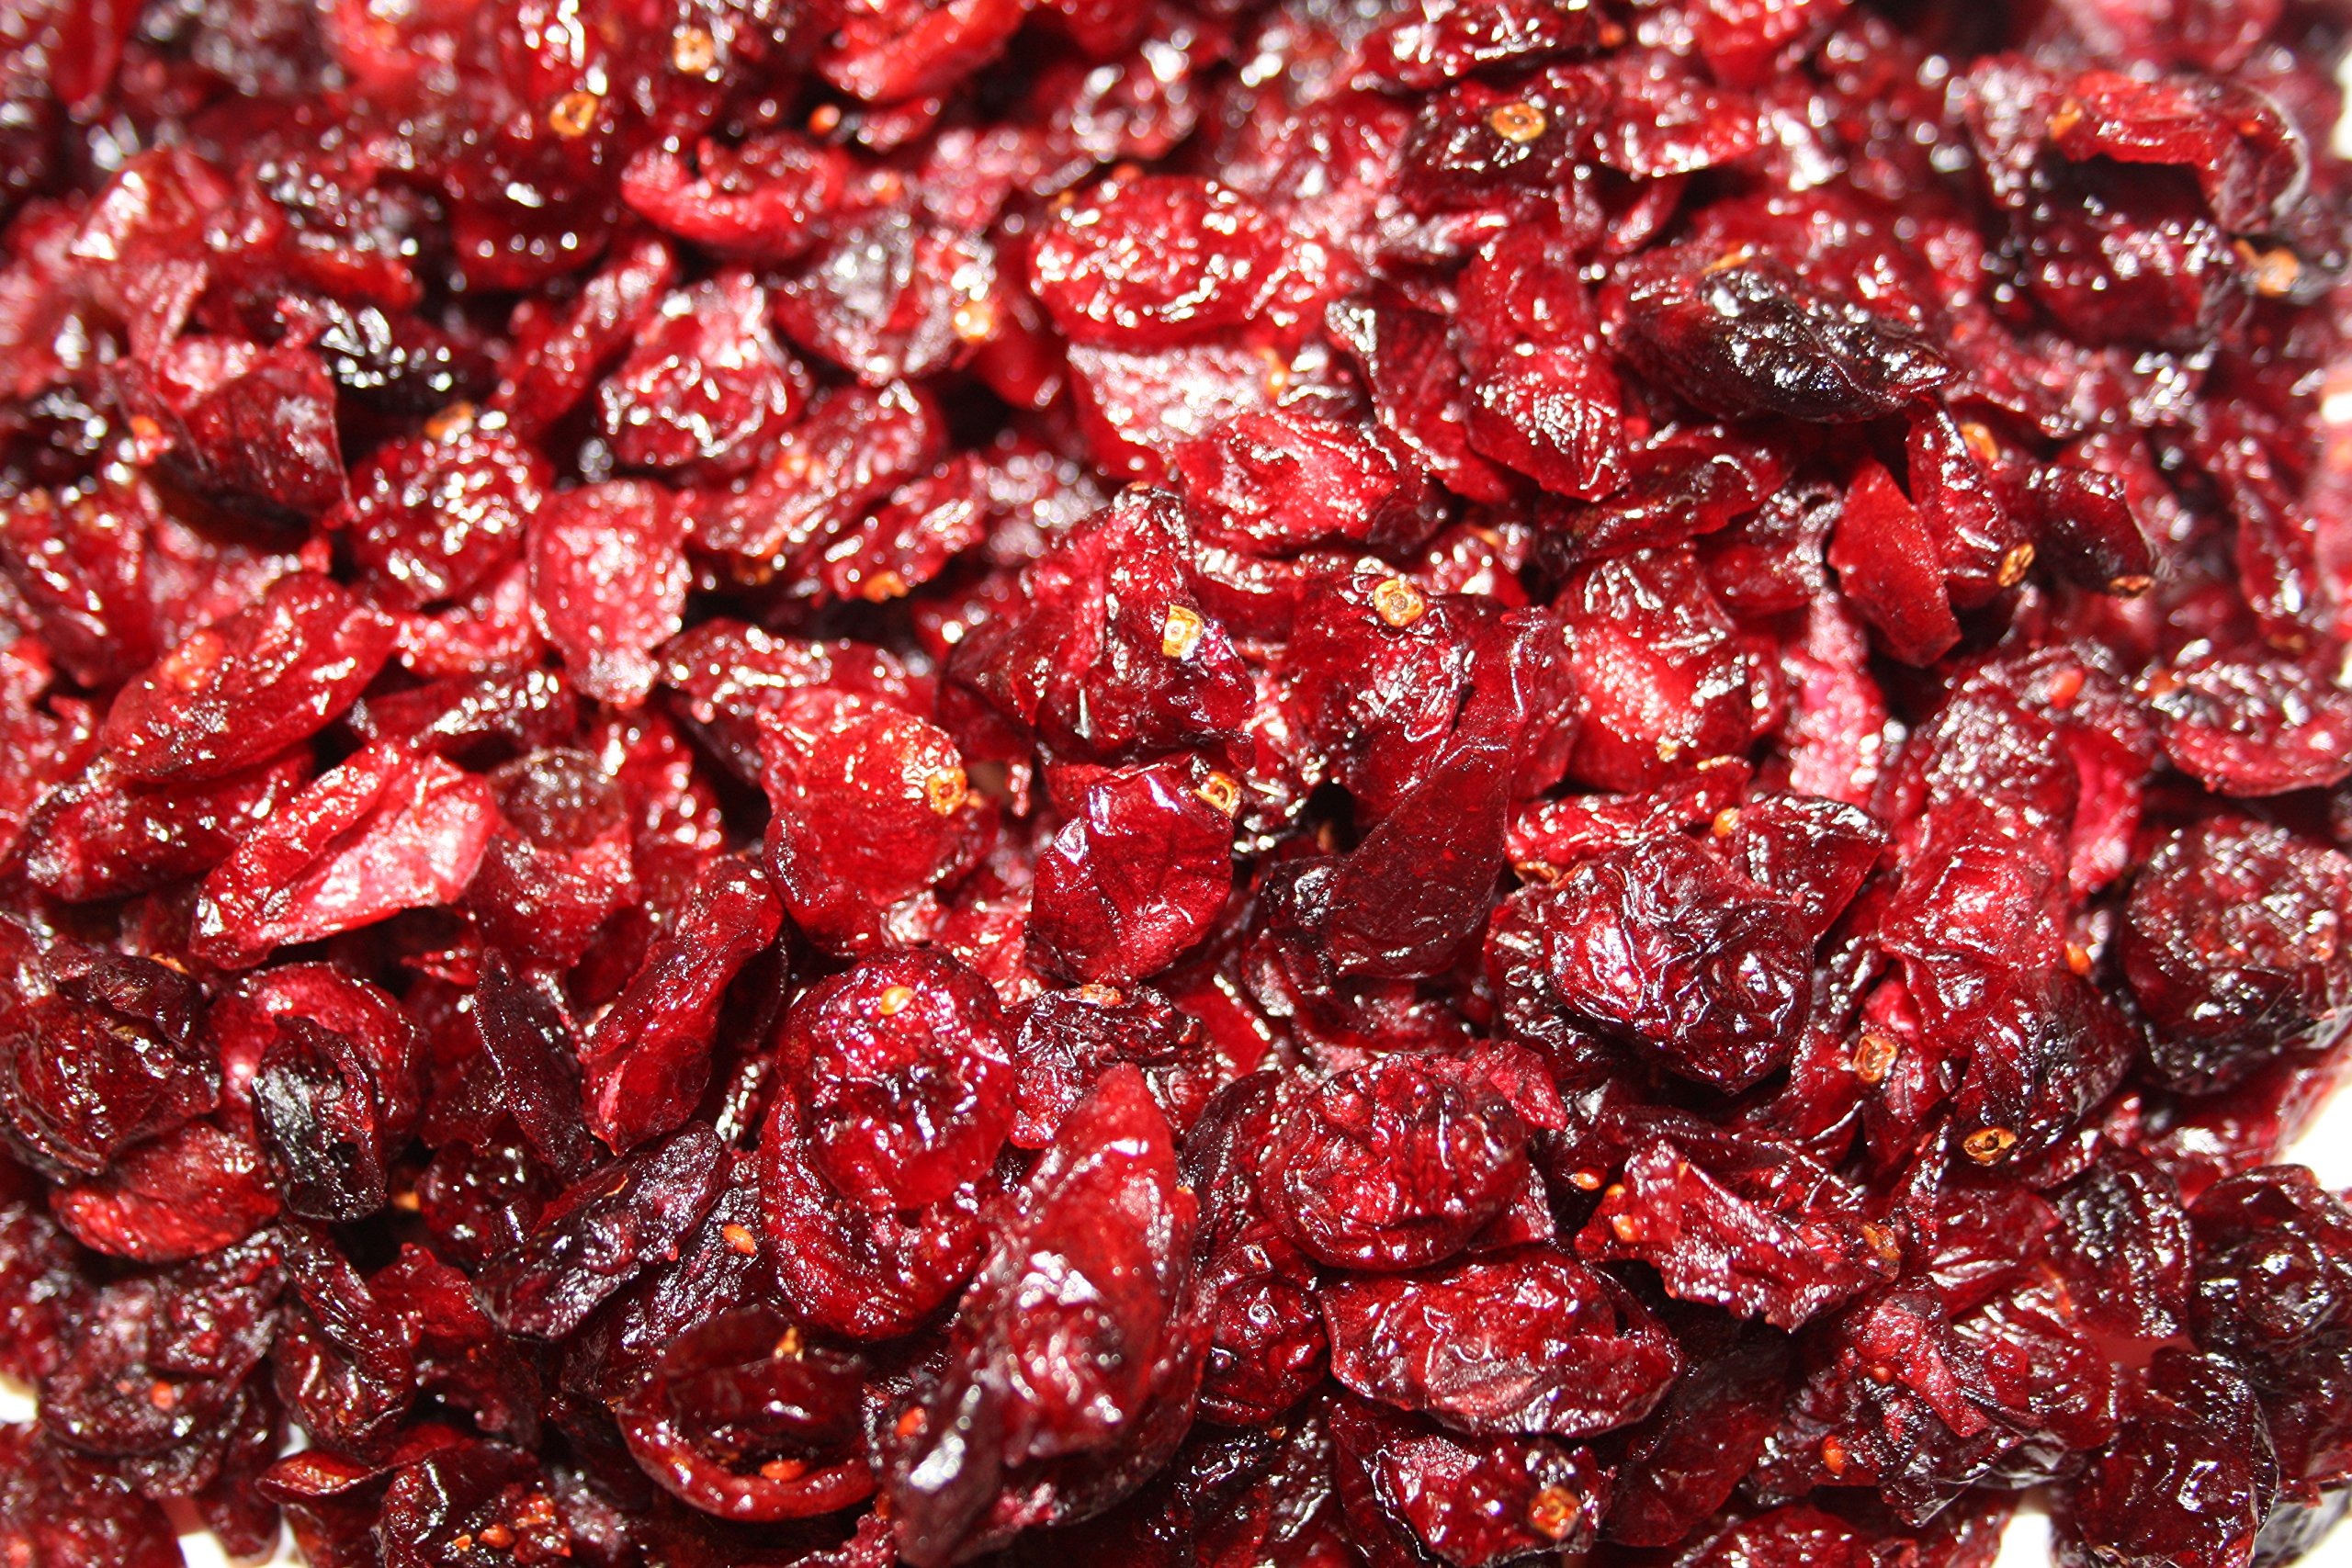
Item Name: Ocean Spray Craisins Sweetened Dried Cranberries, 25-Pounds Package
Bullet Point 1: No artificial flavors, preservatives or trans-fat
Bullet Point 2: 1/4 cup equals 1 recommended daily serving of fruit
Bullet Point 3: Naturally gluten-free, fat-free and cholesterol-free
Bullet Point 4: When people try Craisins Dried Cranberries for the first time they're usually surprised; That's because they're not expecting just how sweet and delicious Craisins taste
Bullet Point 5: You can eat them as a healthy snack, bake with them, throw them in a salad, or add them to yogurt or cereal for a sweet treat
Bullet Point 6: And with so many different varieties, Original, Blueberry, Cherry, Pomegranate and two Trail Mix options there are even more sweet possibilities. Who knew cranberries could be so sweet?
Value: 25.0
Unit: pound

Price: 132.09